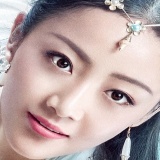
diễn viên Tưởng Y Y